South African Class ES1

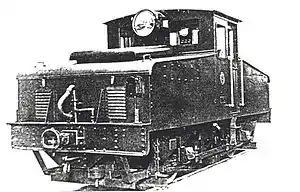
Class ES1 shunting locomotive, c. 1930

In 1924, the South African Railways placed a single Class ES1 battery-powered shunting locomotive in service at the construction site of the Colenso power station. In 1927, the power station and the locomotive were sold to the Electricity Supply Commission and in 1937 the locomotive was purchased back for use at the Daimana (Danskraal) locomotive depot.